Horsted Place

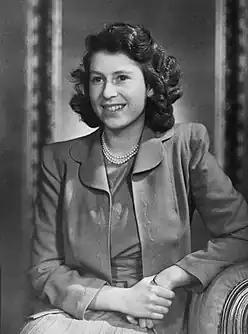
Princess Elizabeth

Lady Rupert Nevill was a personal childhood friend of Queen Elizabeth II. She was born Lady Anne Camilla Wallop (nickname Micky) and her father was The 9th Earl of Portsmouth. She was in the same Girl Guide Group as Princess Elizabeth and they had become lifelong friends. In 1944 she married Lord Rupert Nevill, who was the second son of Major The 4th Marquess of Abergavenny.